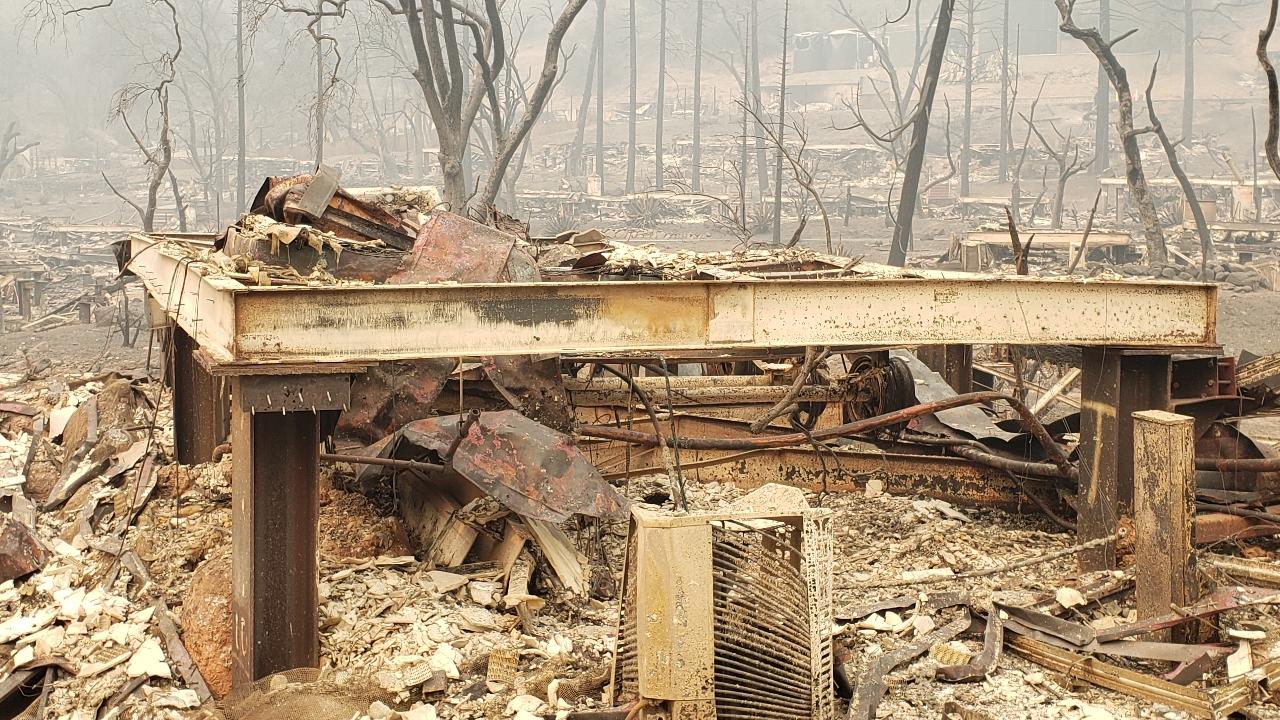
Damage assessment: destroyed